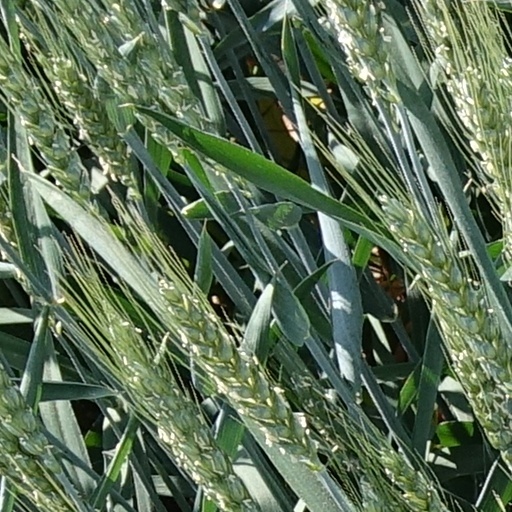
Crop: wheat